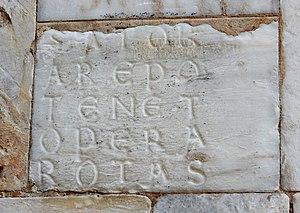
Le carré Sator est un carré magique contenant le palindrome latin SATOR AREPO TENET OPERA ROTAS. Ce carré figure dans plusieurs inscriptions latines, la plus ancienne connue qui a été trouvée à Pompéi ne pouvant être postérieure à l'an 79.